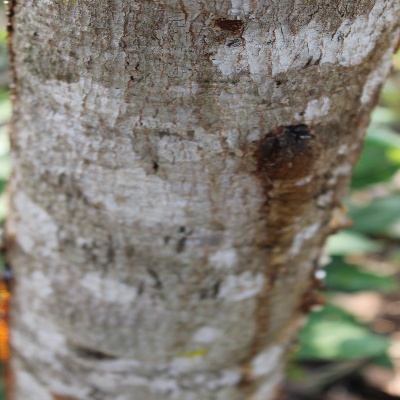
Crop: Cashew
Condition: gumosis